Bellport Academy

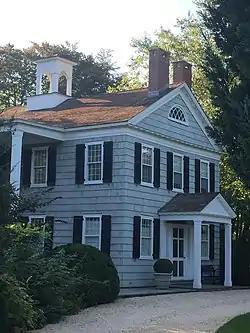
Bellport Academy (private residence), 2018

Bellport Academy is a historic school building located at Bellport in Suffolk County, New York. It was built in 1833 as the village's first school and remodeled in 1919. It is located within the Bellport Village Historic District.